Iryna Kindzerska

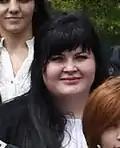
Kindzerska in 2017

Iryna Aliyeva, née Iryna Kindzerska (born 13 June 1991) is a Ukrainian and Azerbaijani judoka. In 2021, she won a bronze medal in the women's +78 kg event at the 2020 Summer Olympics held in Tokyo, Japan. She is also a two-time medalist at the European Judo Championships and a bronze medalist at both the 2017 World Judo Championships and the 2019 European Games.